Robert Grahame of Whitehill

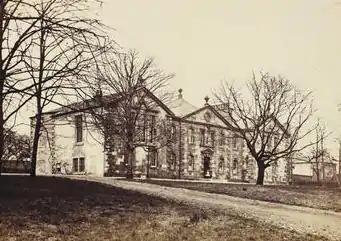
Whitehill House north-east of Glasgow

He was born in Glasgow in 1759 the son of Thomas Grahame a lawyer (d.1791) and trained as a lawyer.